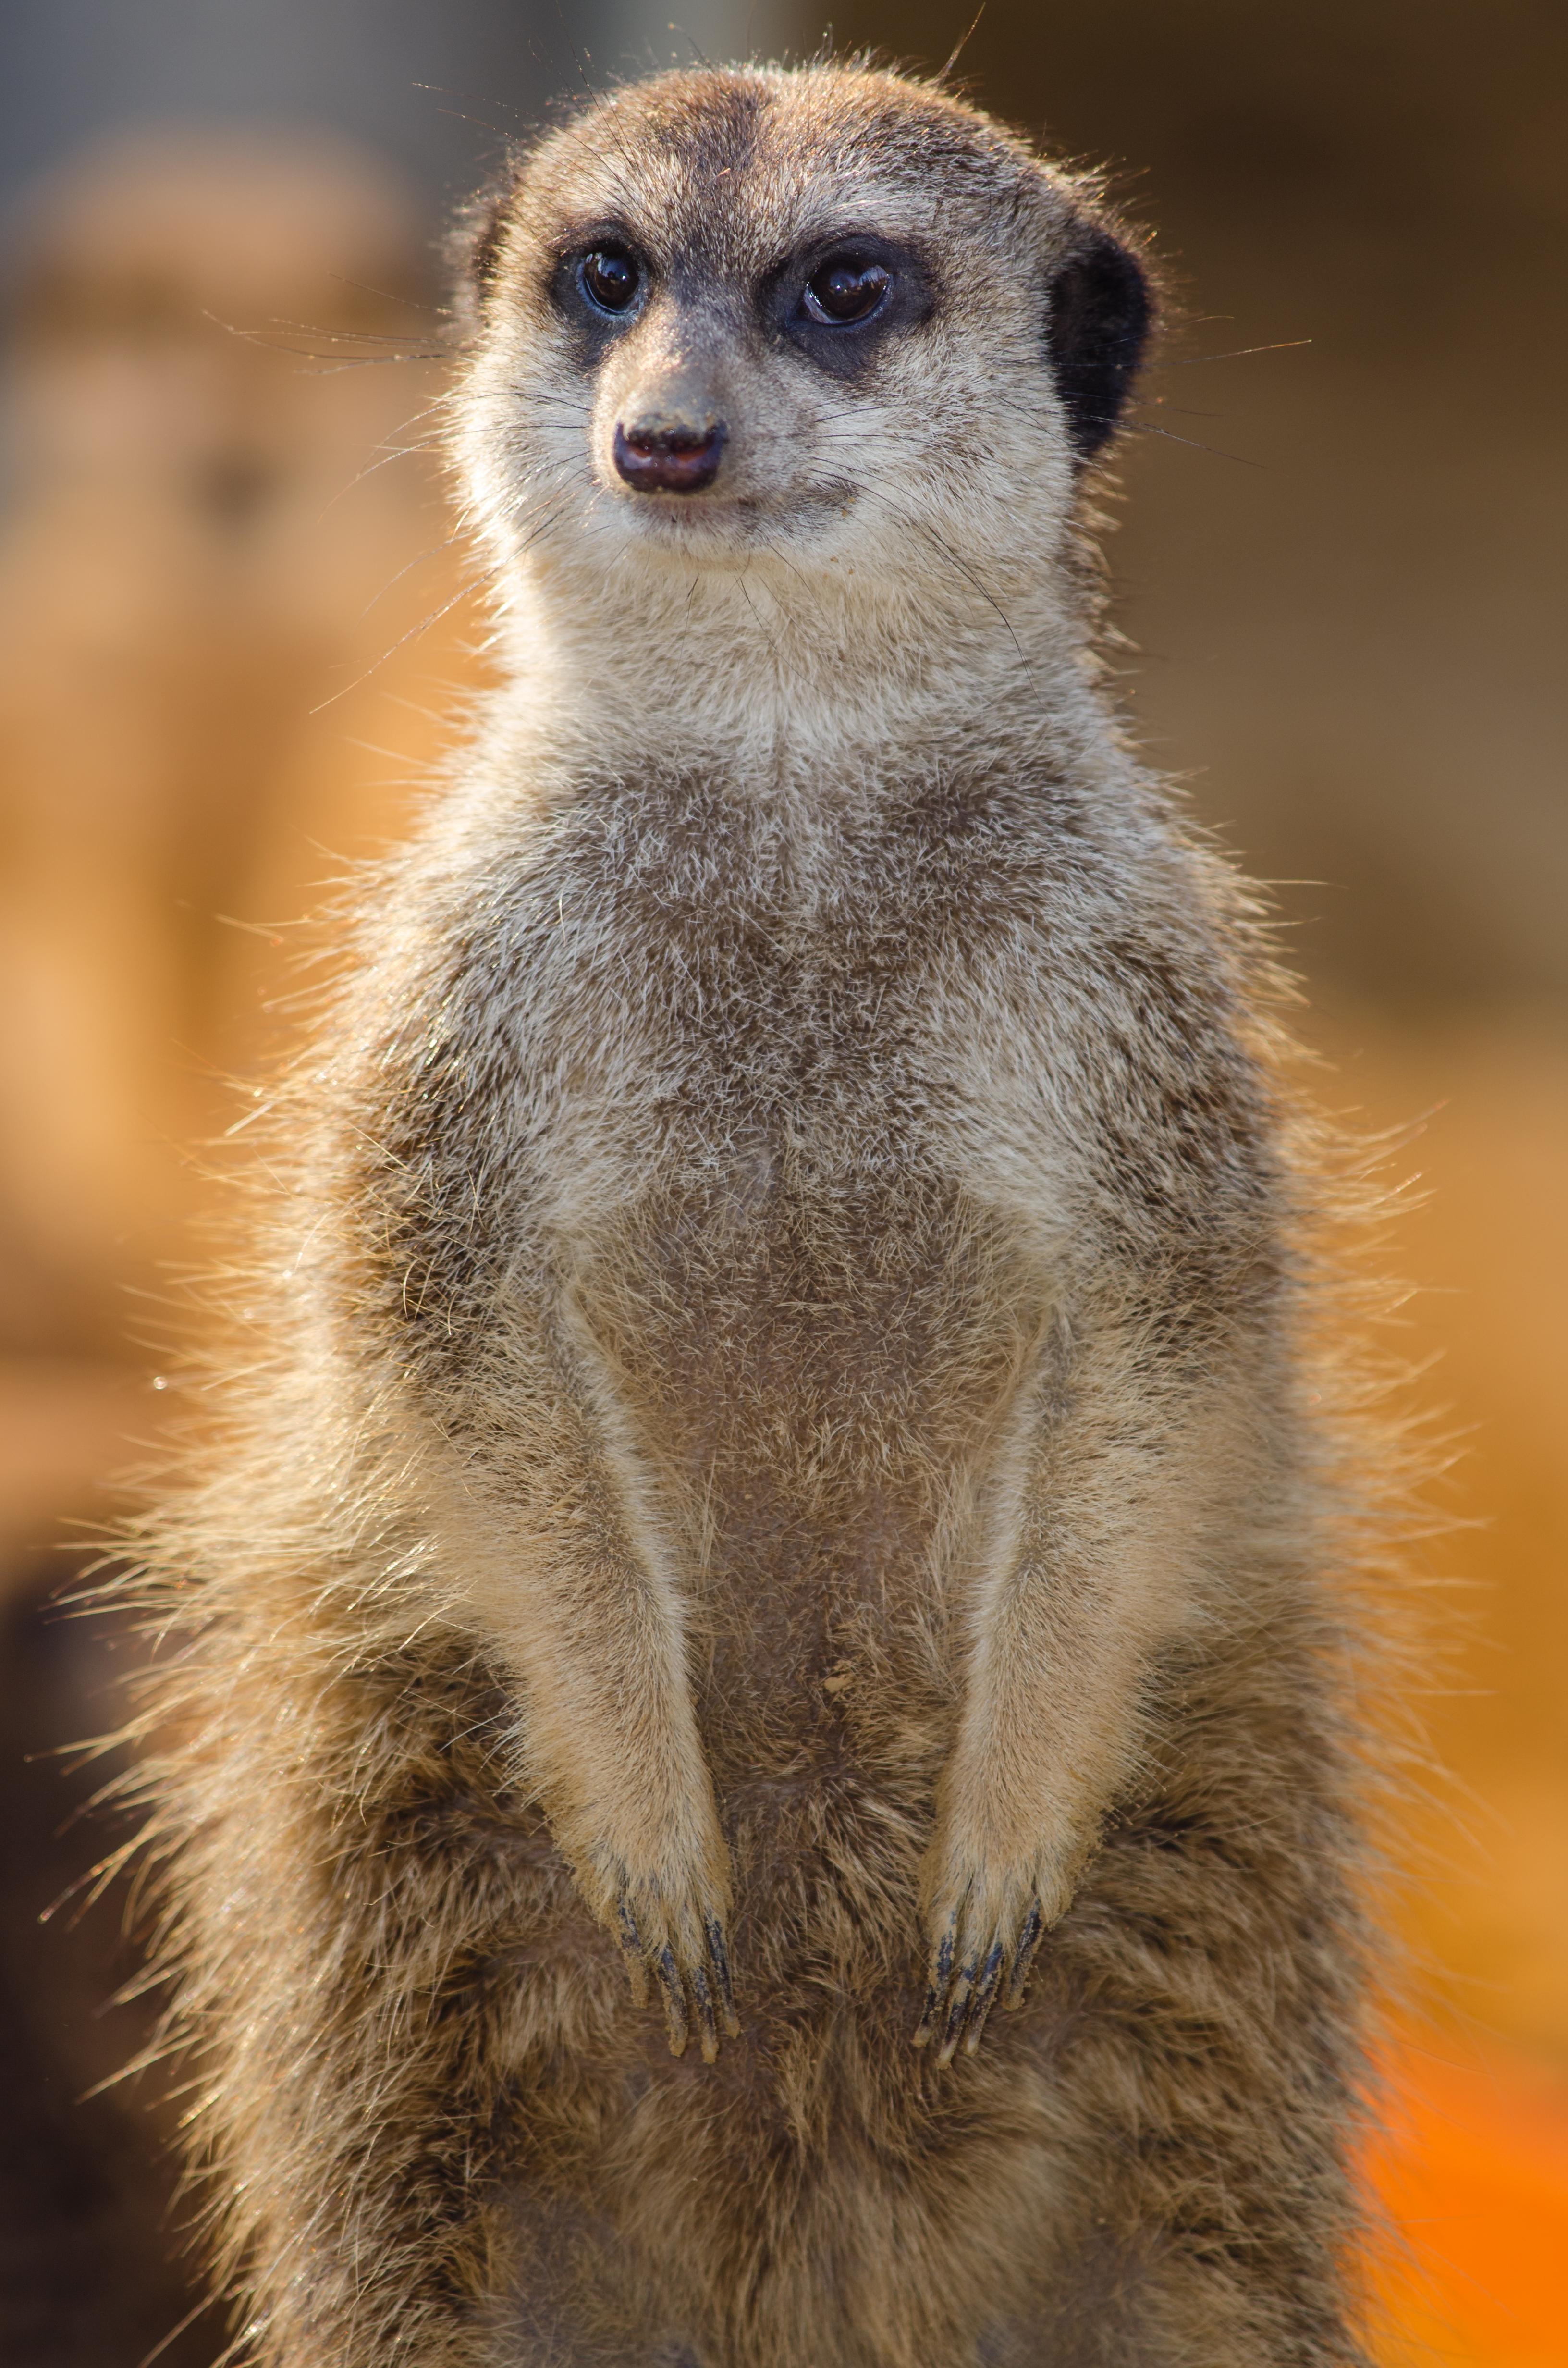
bokeh, animal, cute, wildlife, zoo, mammal, nikon, fauna, close up, whiskers, vertebrate, tier, adorable, d7000, niedlich, tierpark, meerkat, erdmnnchen, mongoose